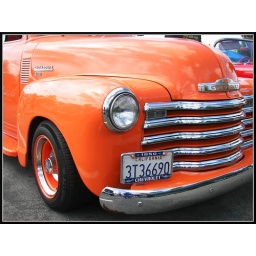
A beautiful orange Chevy pickup. Taken at the 2008 Galvans car show in Fresno.